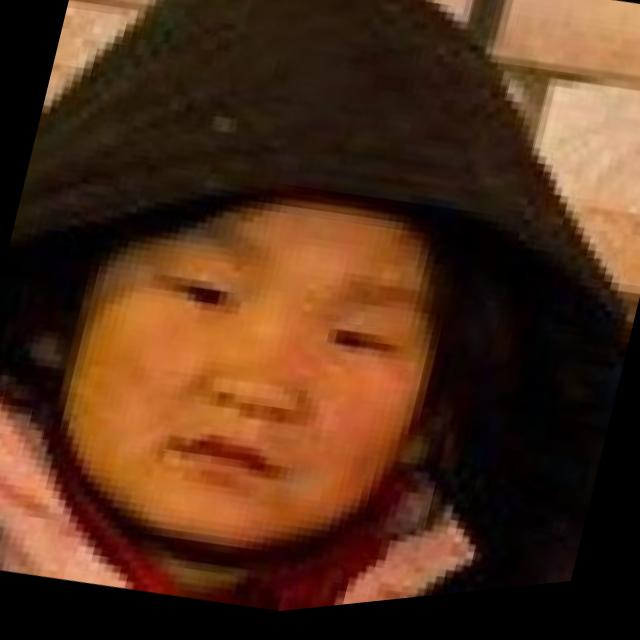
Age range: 0-12